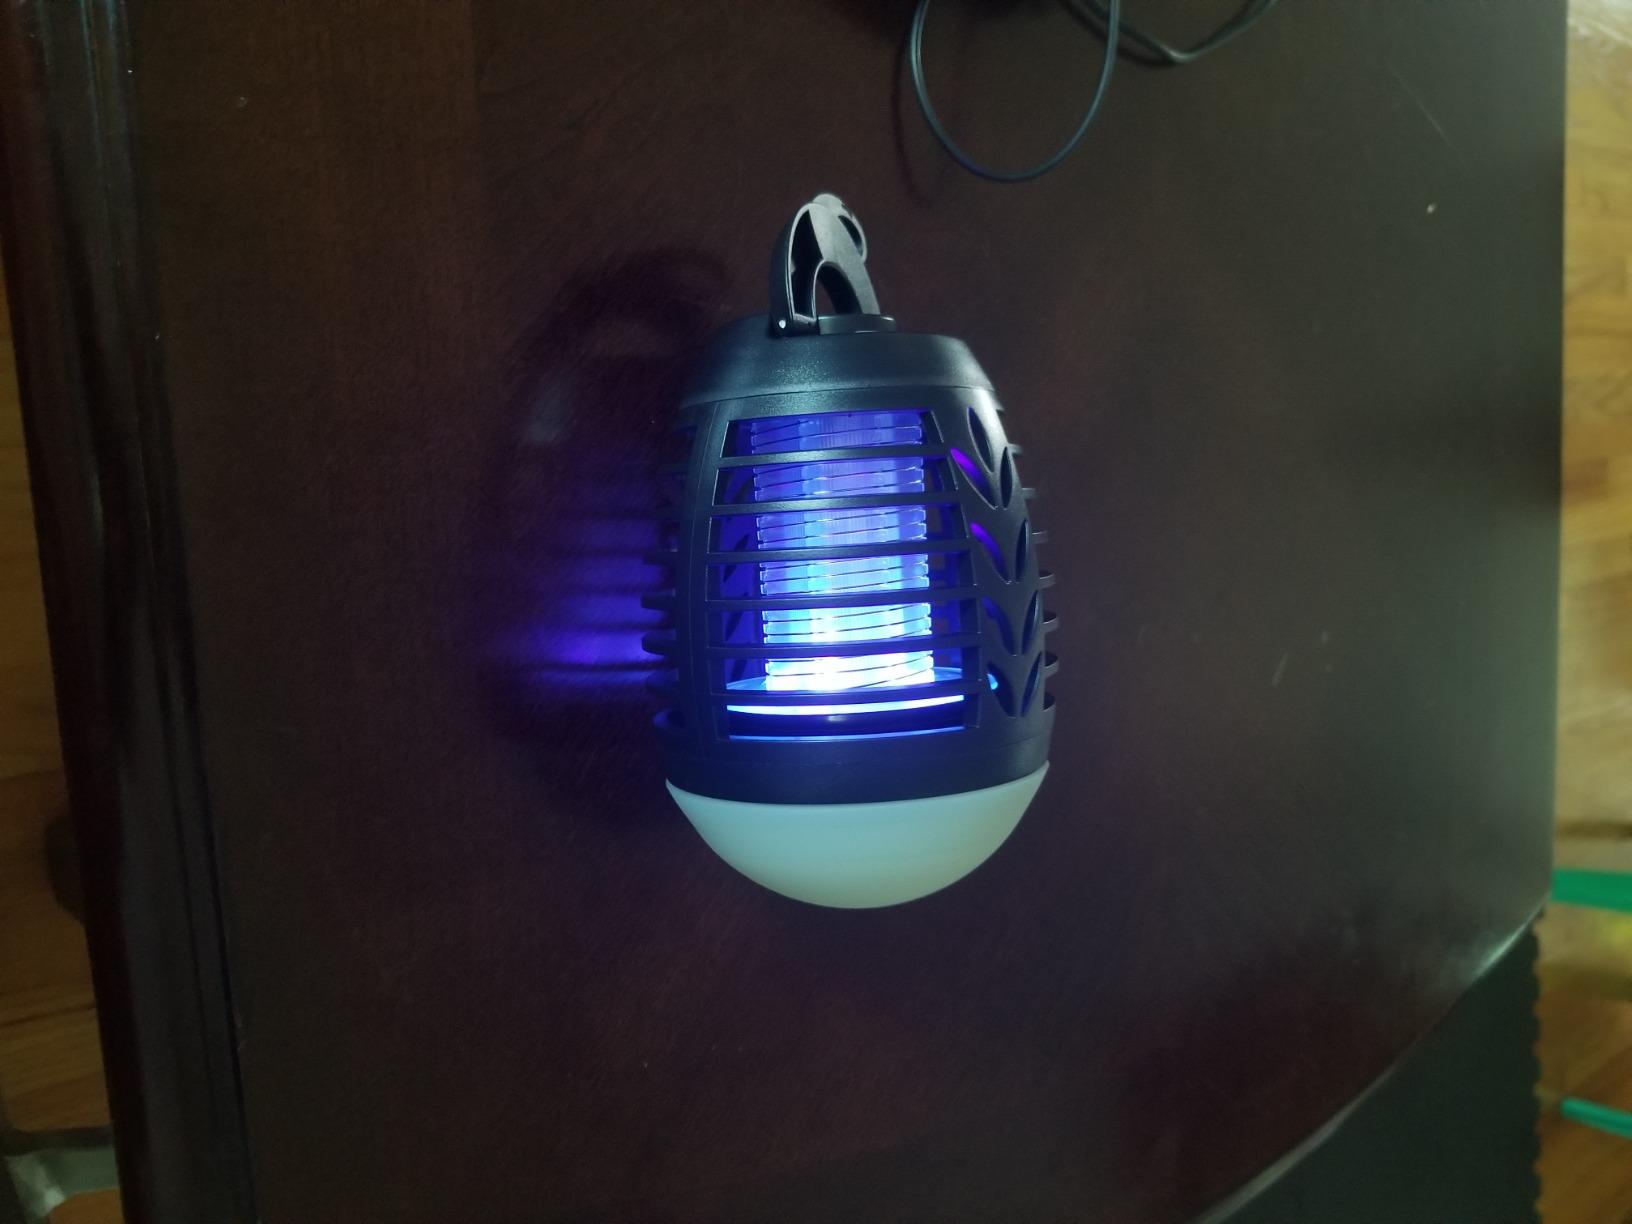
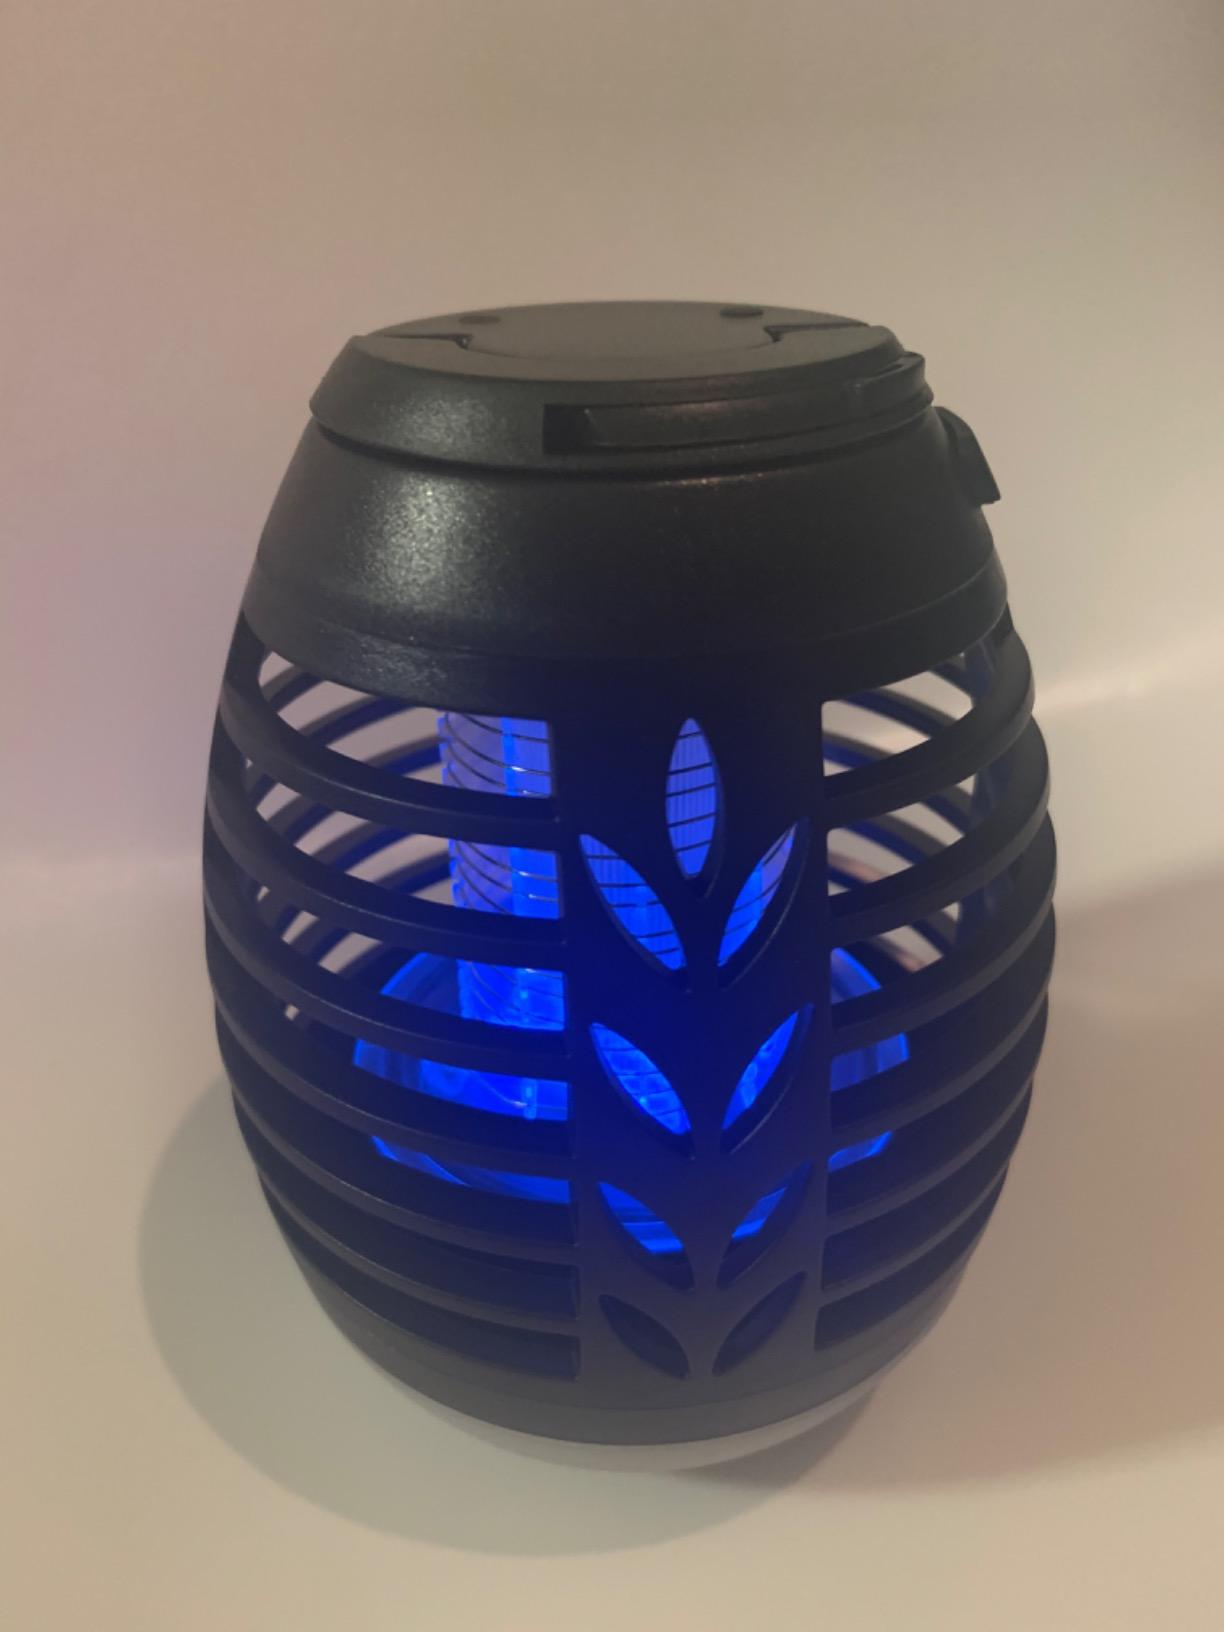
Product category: lantern
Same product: yes